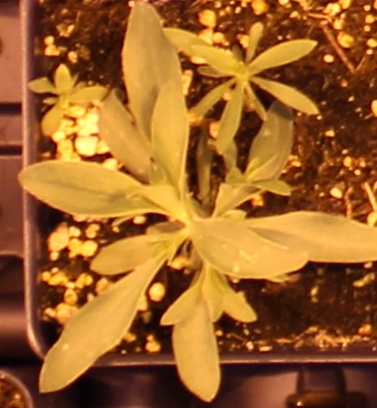
Label: Kochia